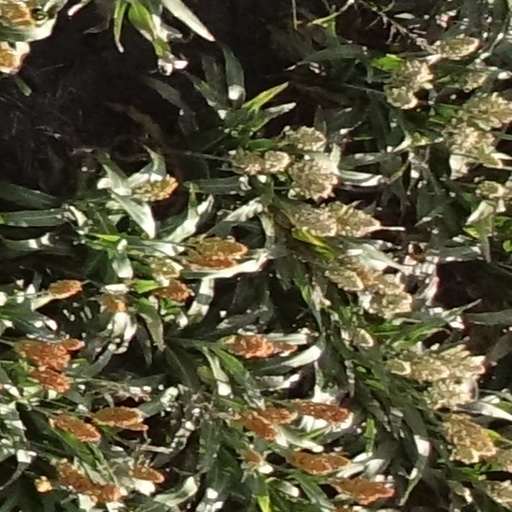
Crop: sorghum